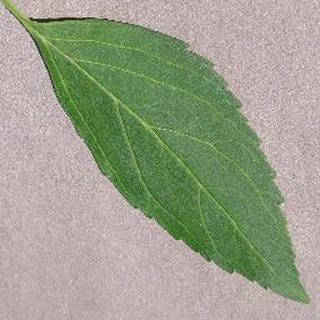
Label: healthy_cherry